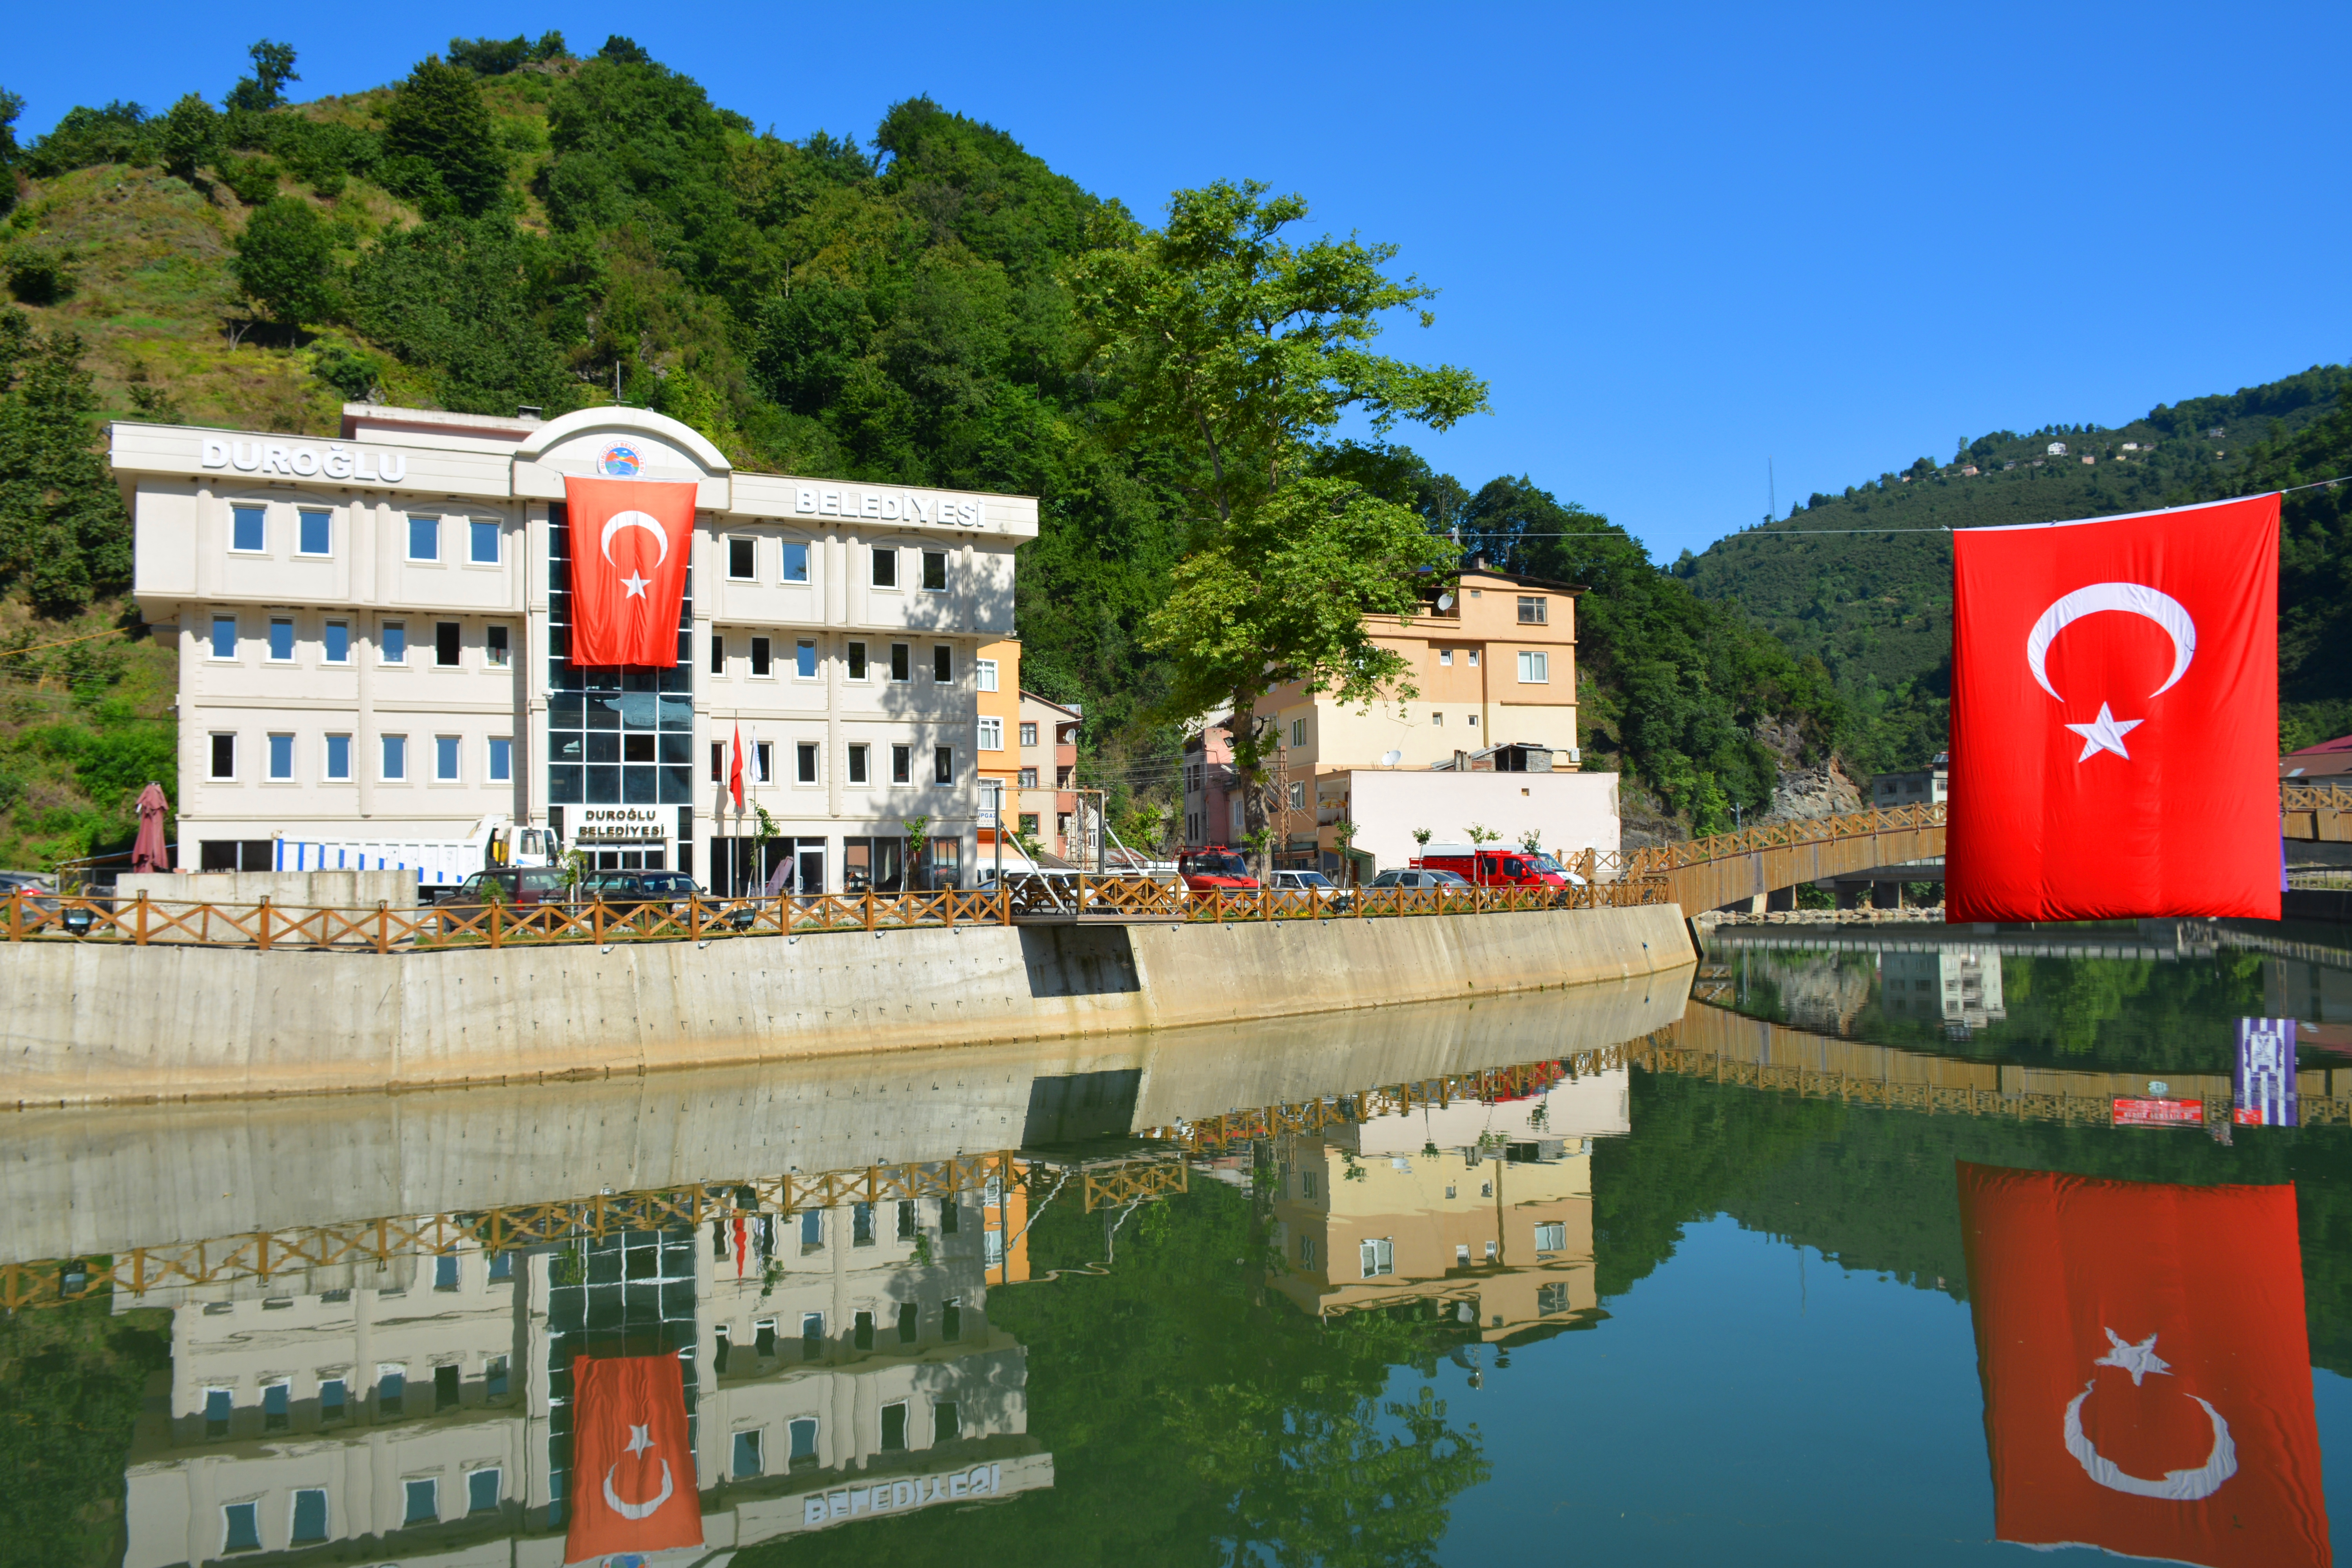
turkey, waterway, town, architecture, water, reflection, canal, house, sky, building, tree, home, city, river, tourism, channel